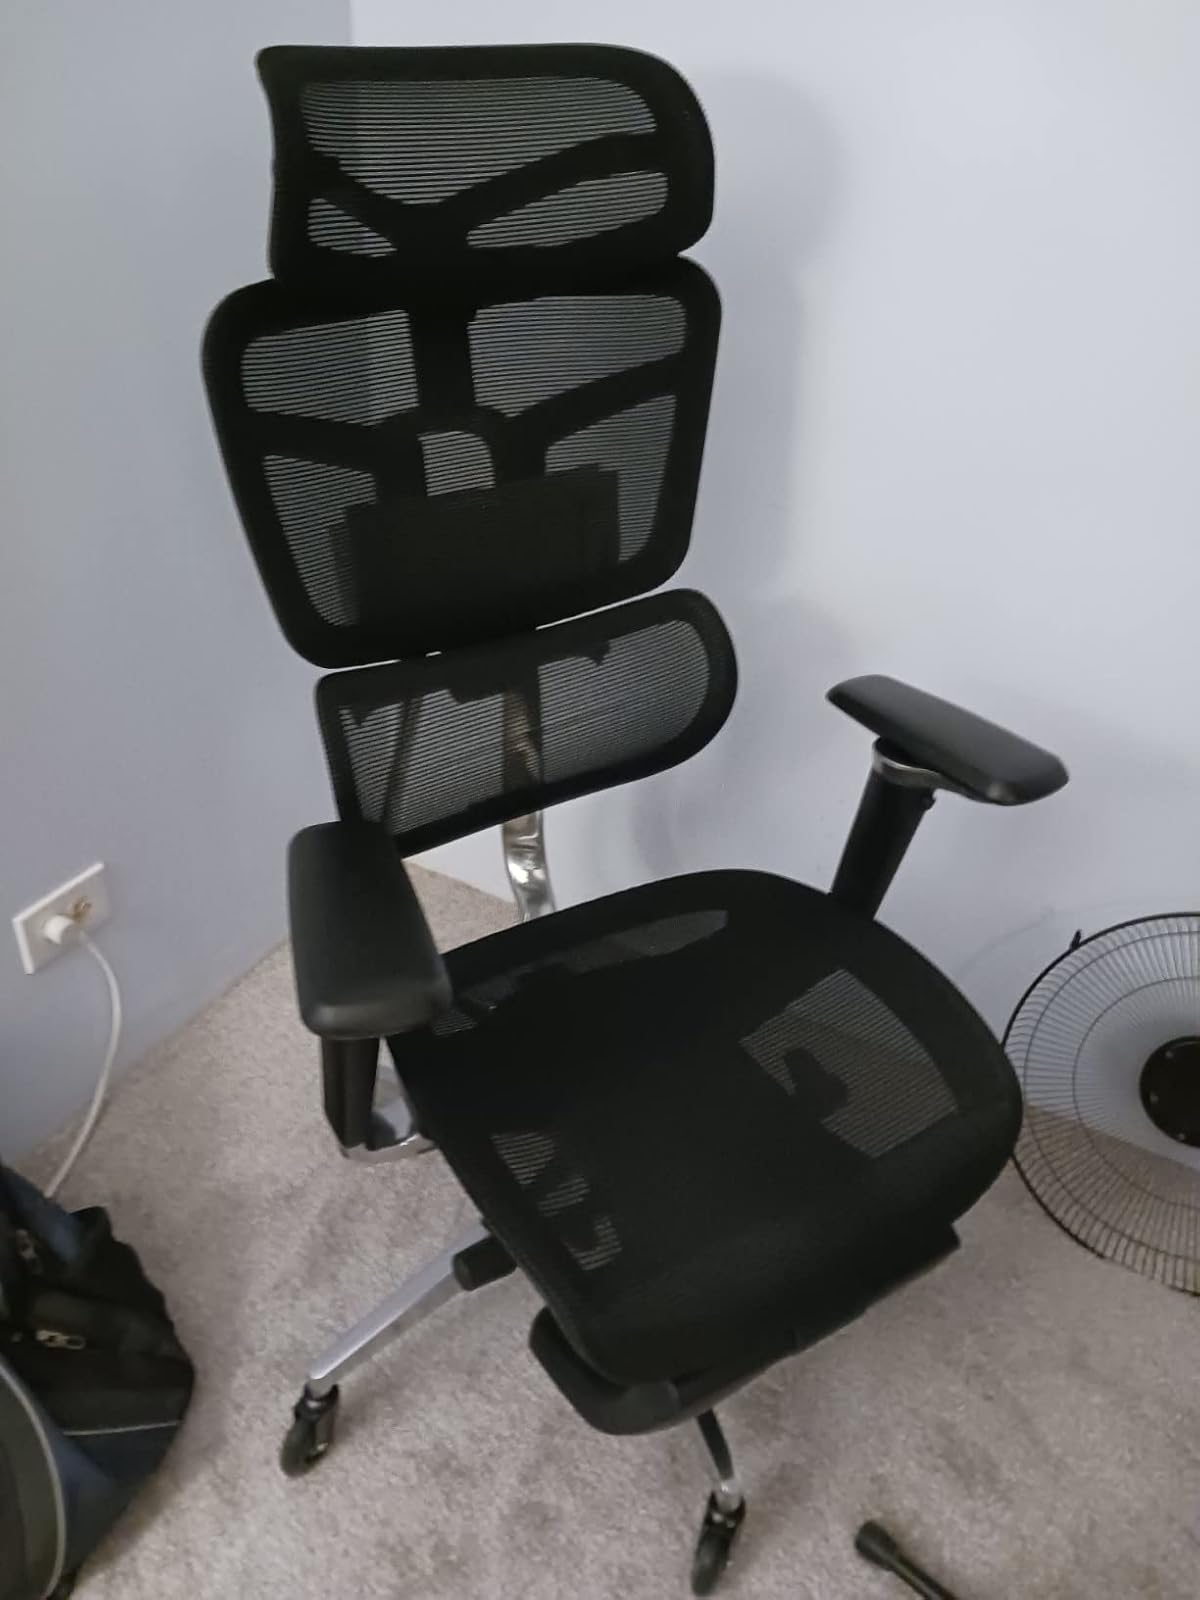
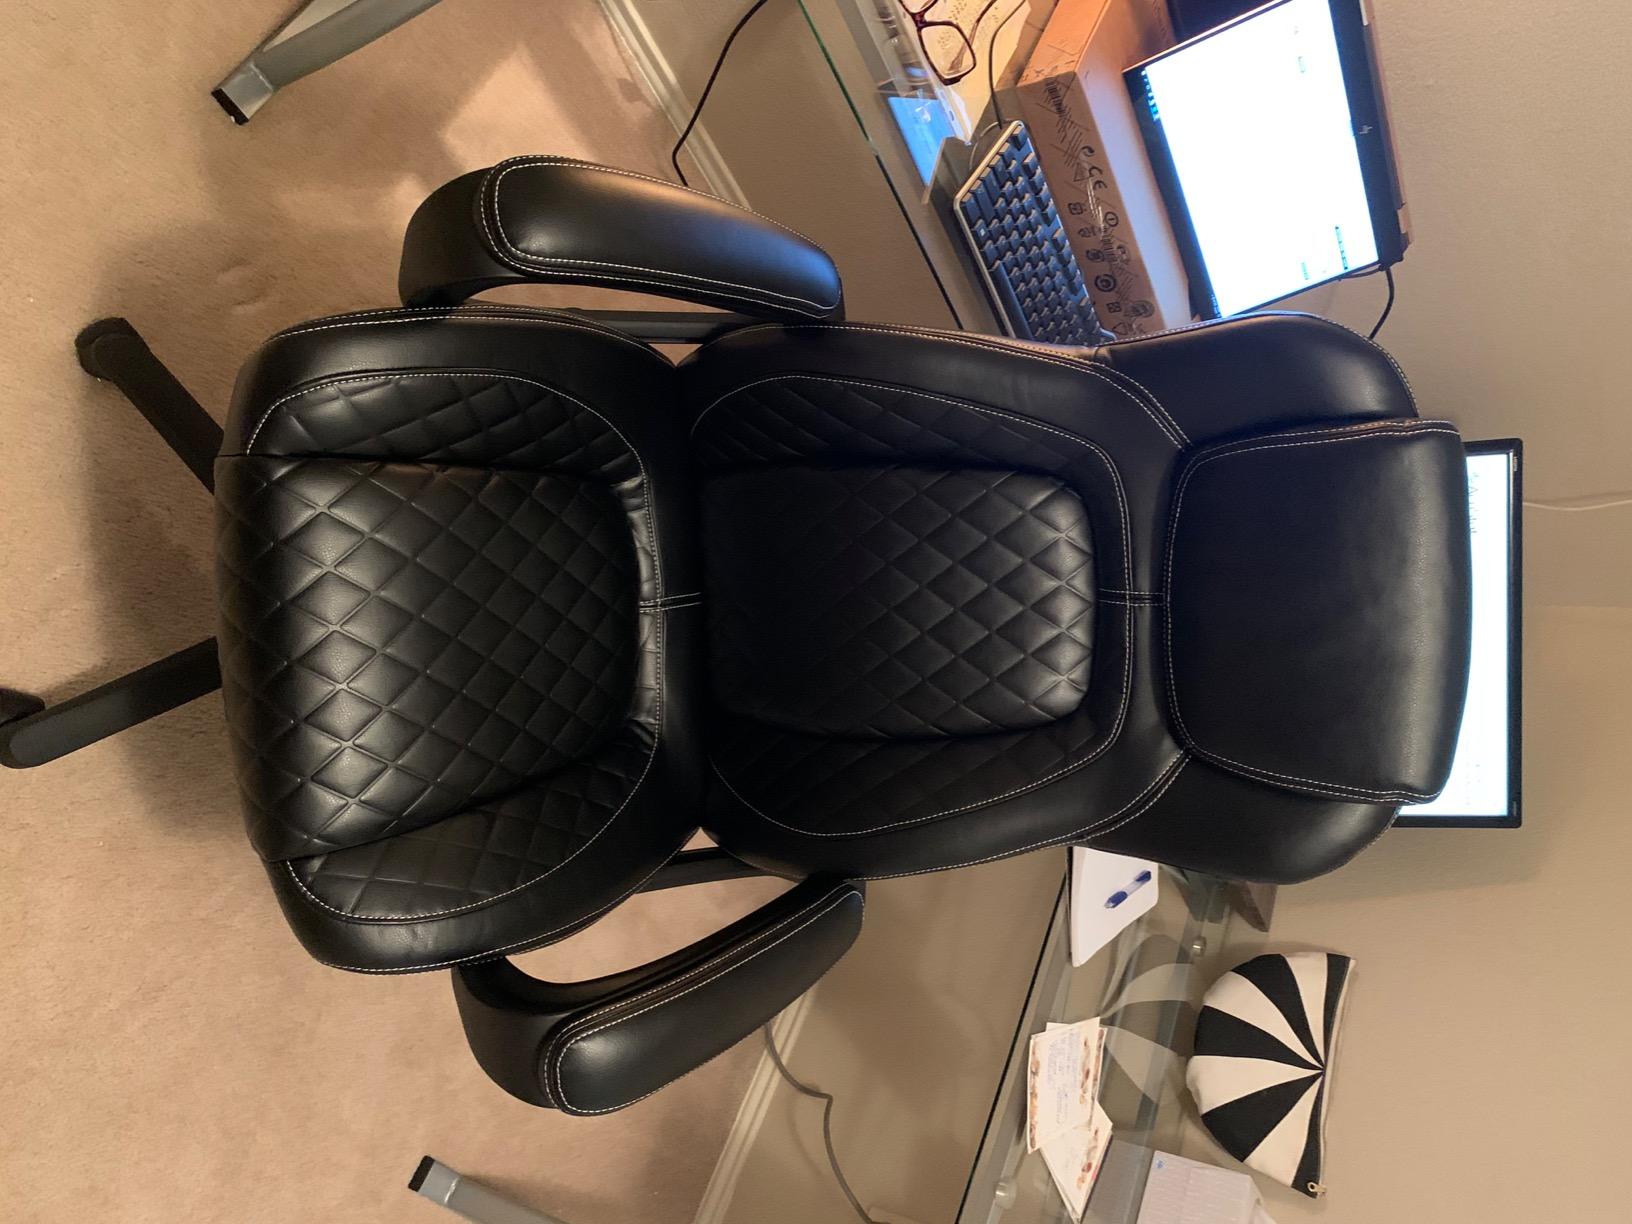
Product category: items_chair
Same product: no